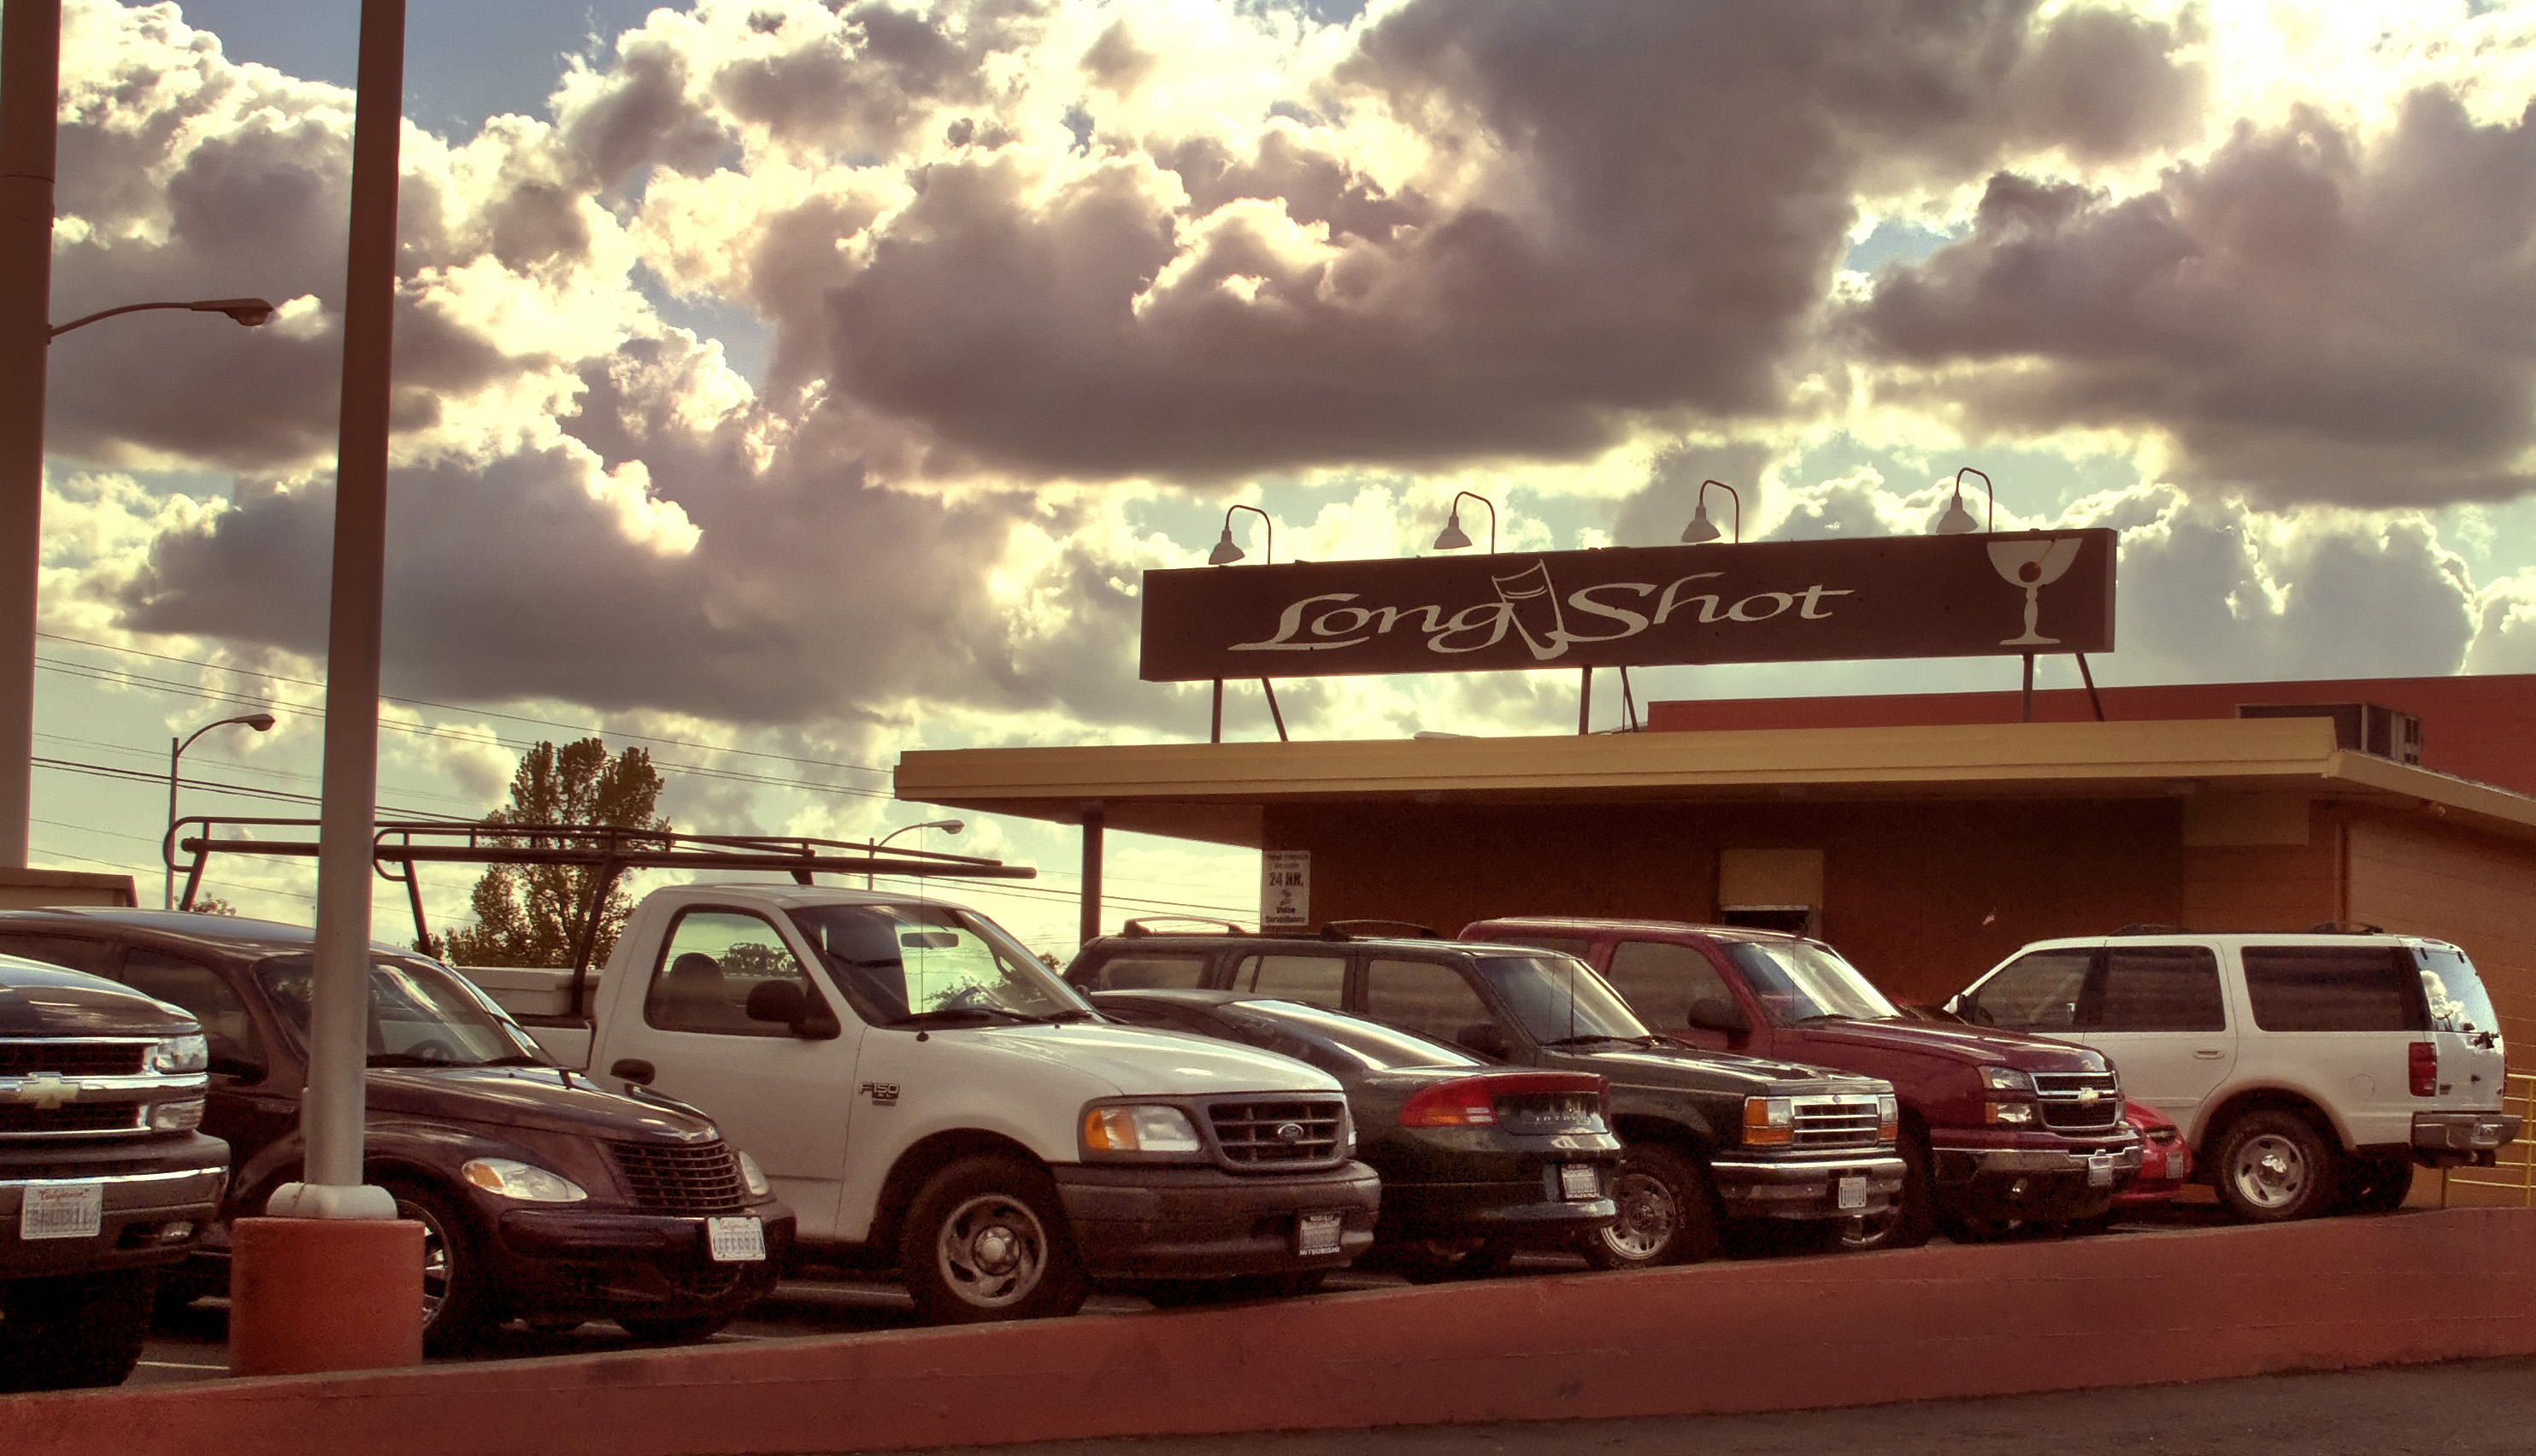
car, driving, transport, vehicle, springtime, sacramento